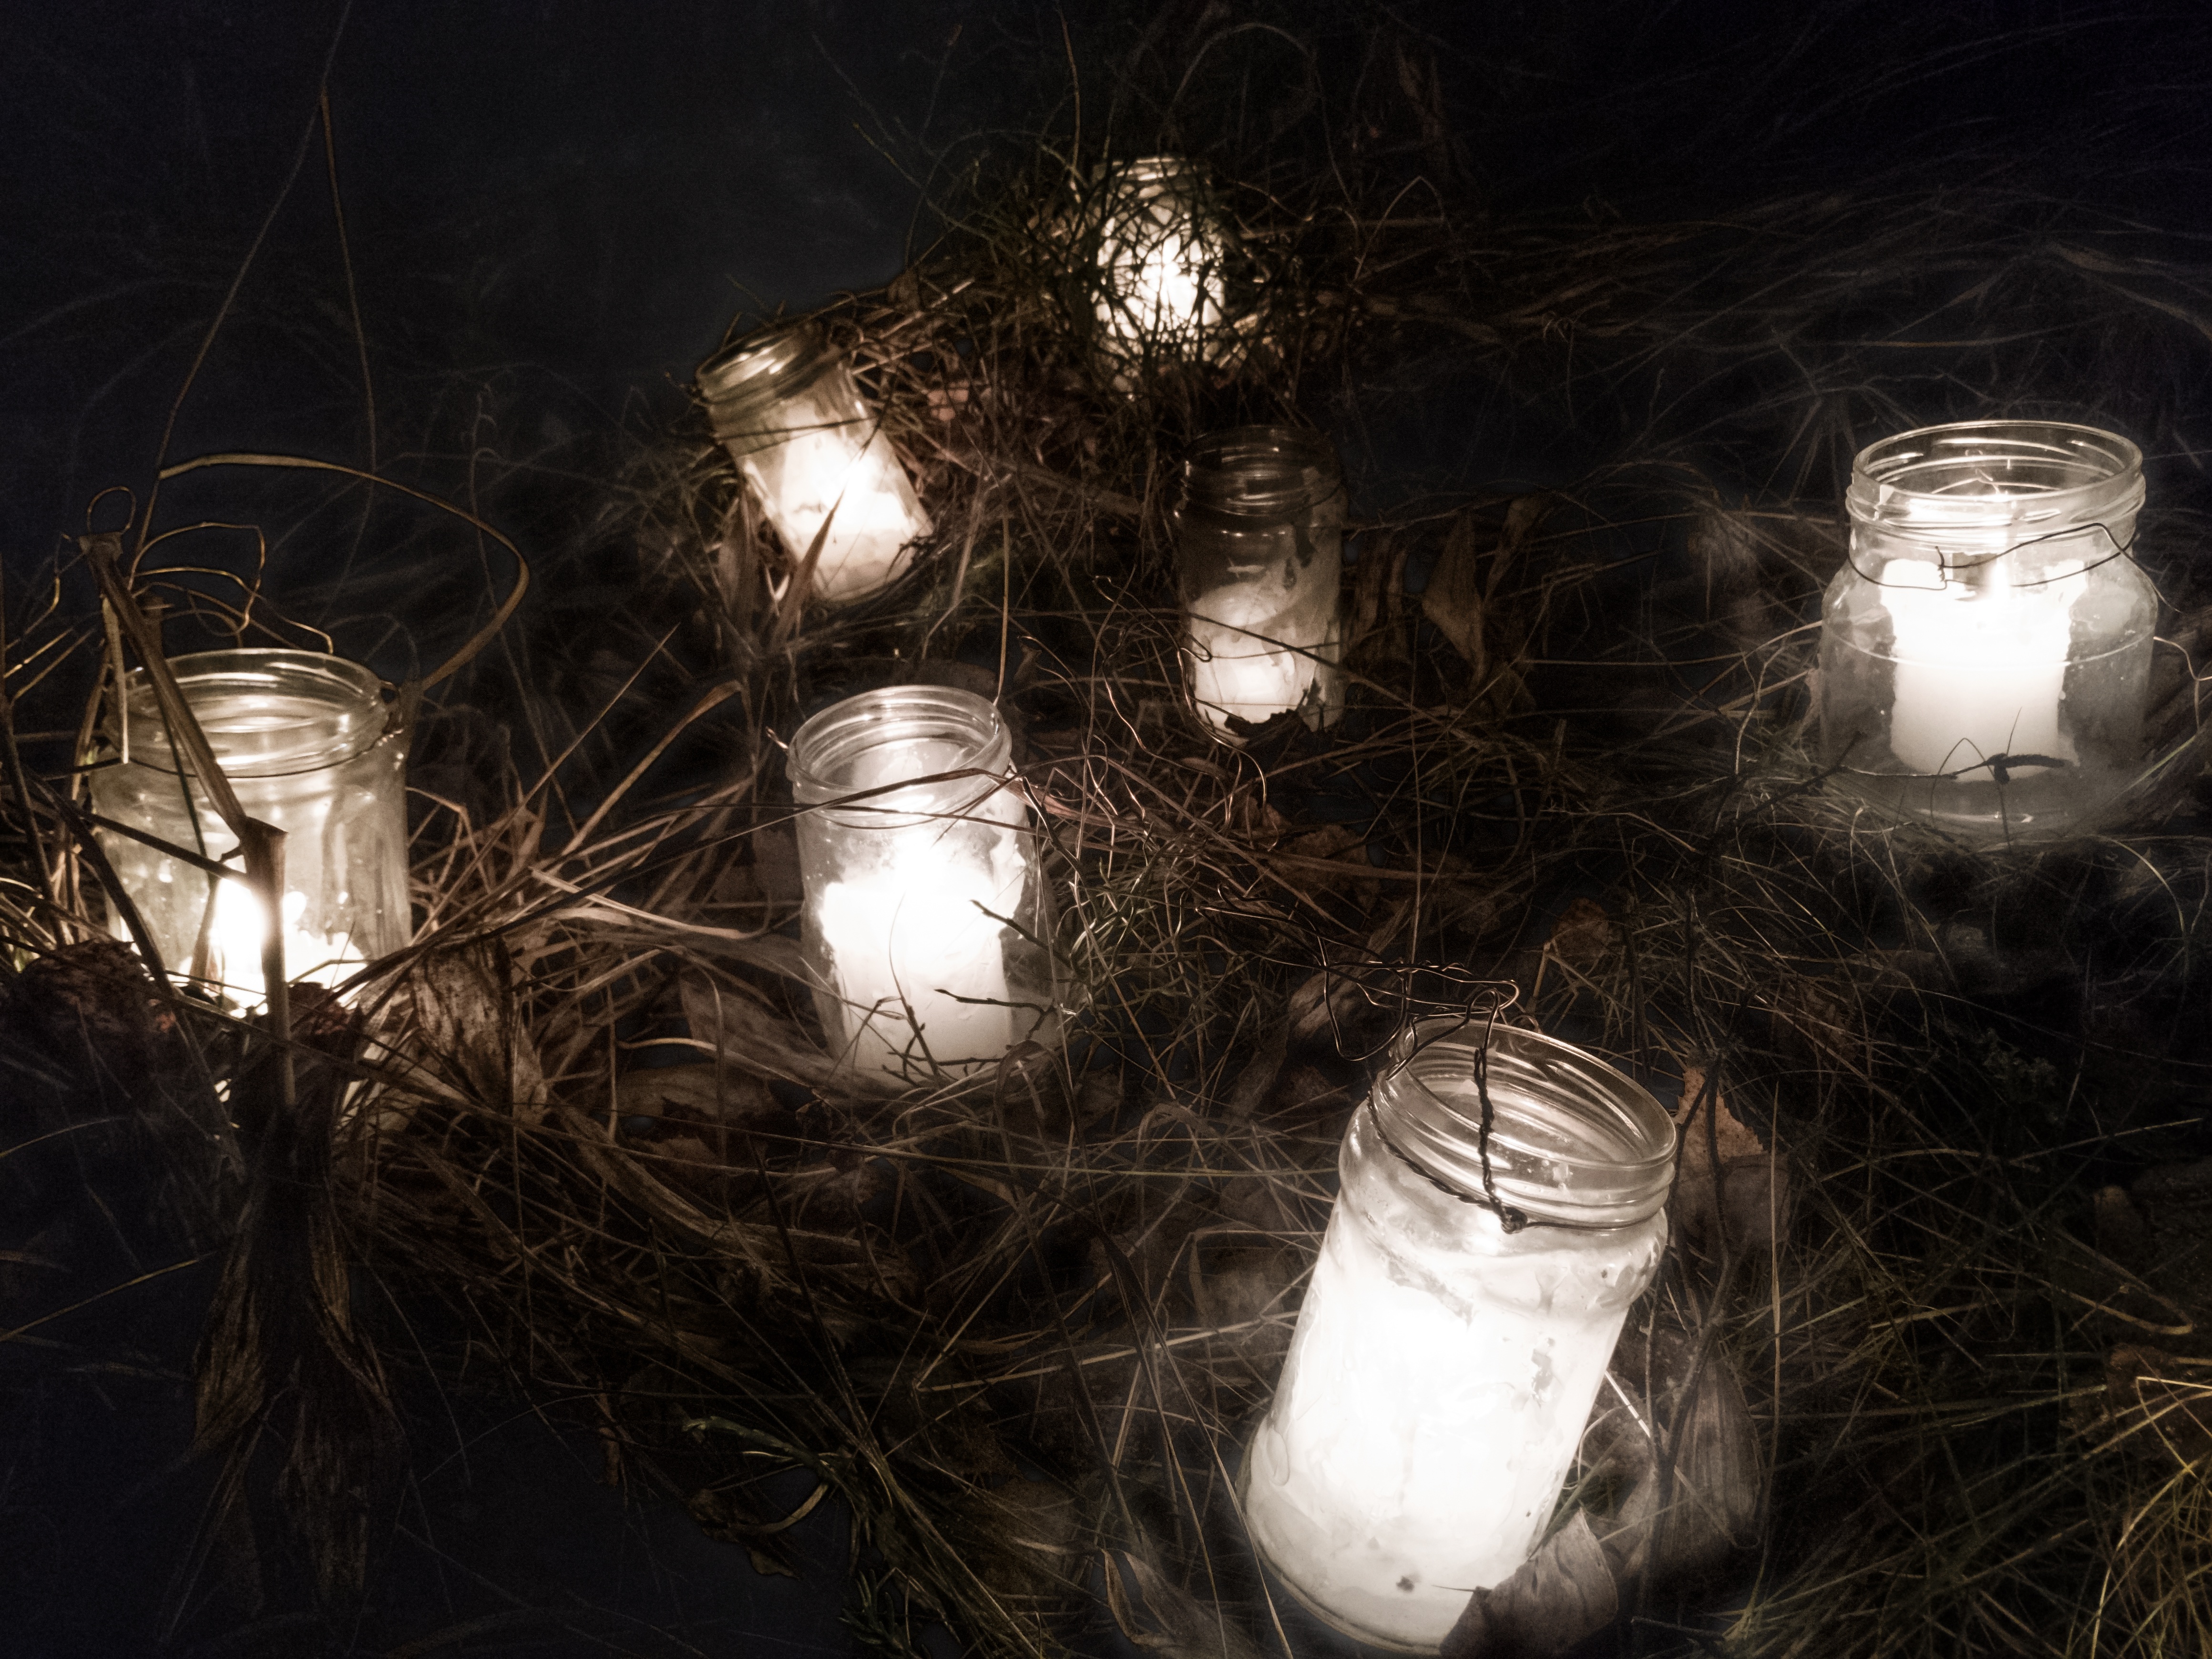
light, white, night, sunlight, atmosphere, dark, sparkler, twilight, lantern, reflection, flame, fire, darkness, candle, christmas, lighting, lanterns, light fixture, grief, the romantic, the candle light, mood light